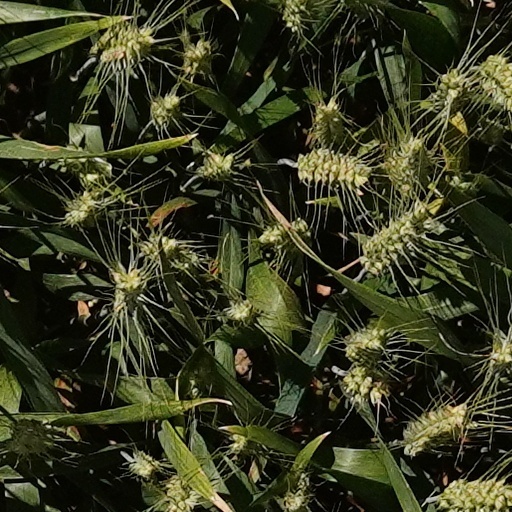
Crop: wheat